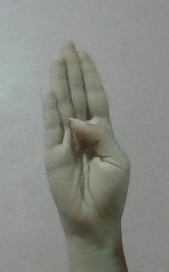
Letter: kaaf